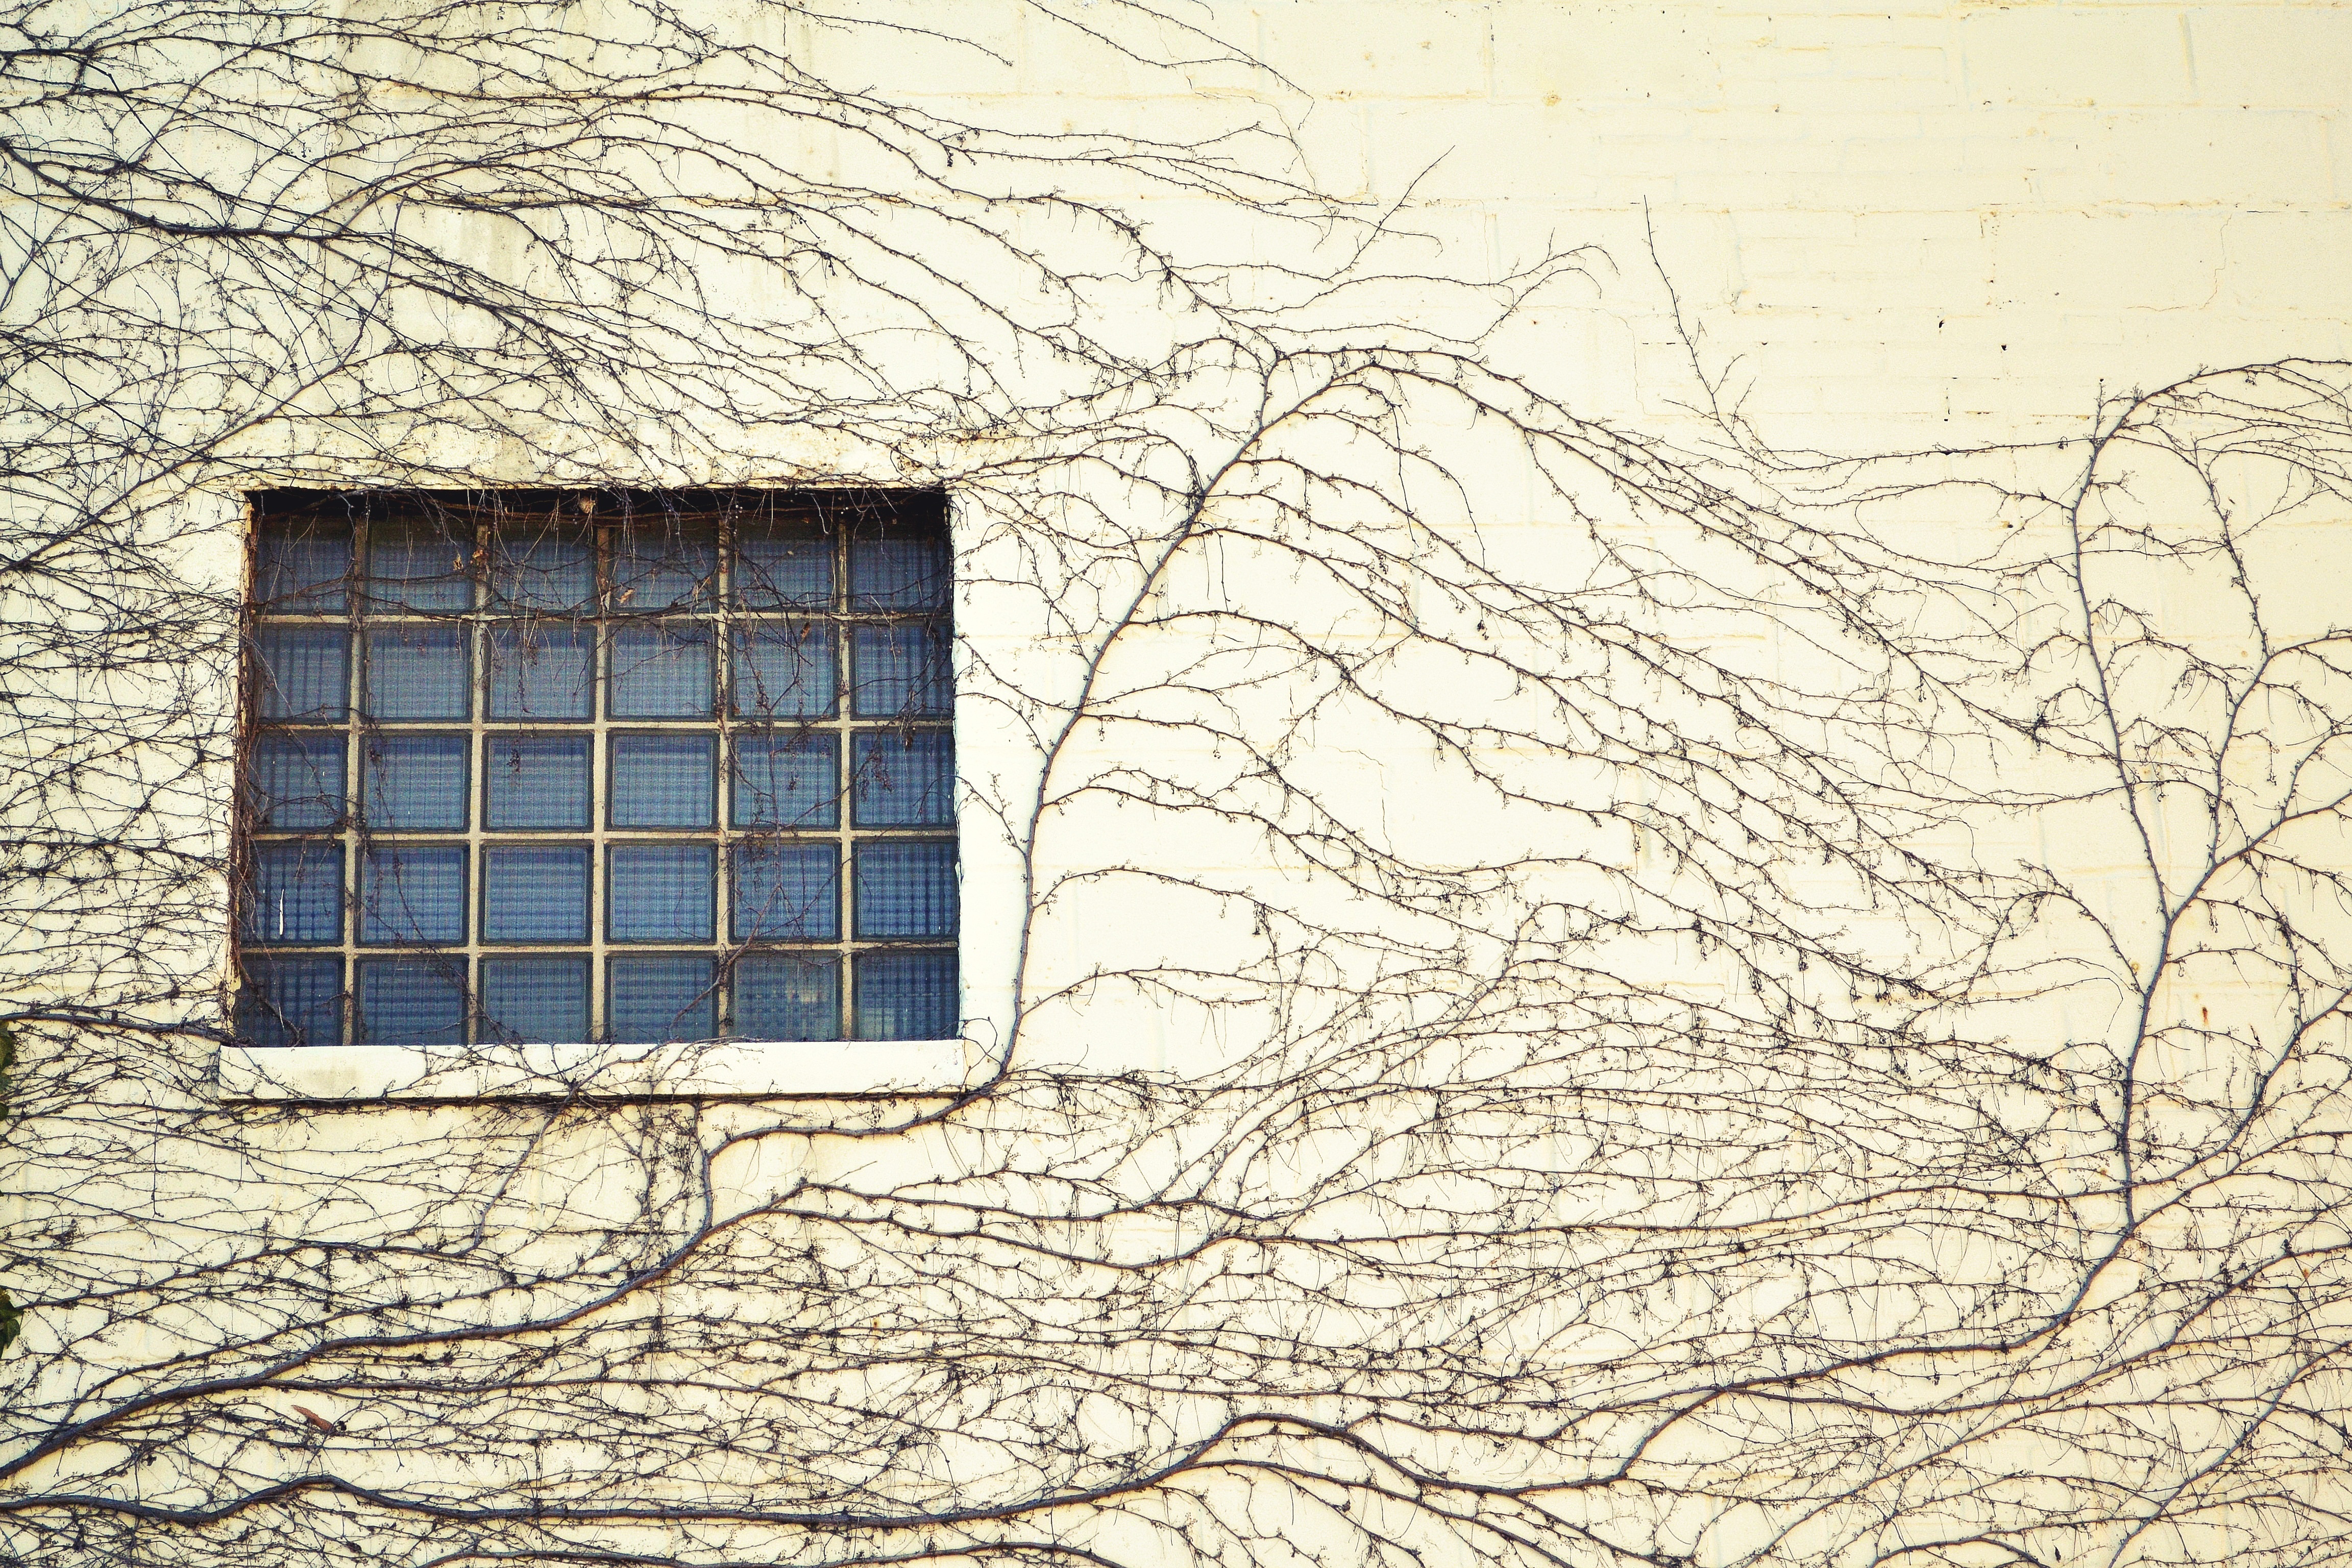
growth, plant, window, building, wall, facade, climbing, twine, sketch, drawing, tendril, creeping, proliferation